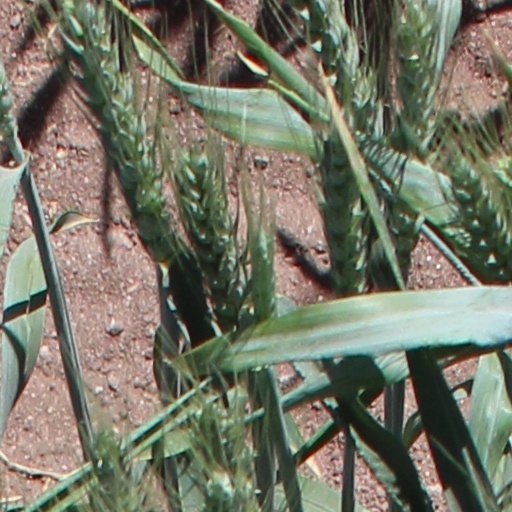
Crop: wheat